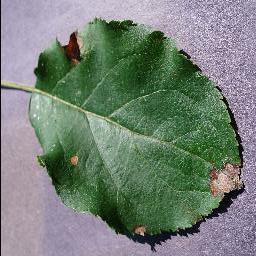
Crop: apple
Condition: black_rot